Cumann na mBan

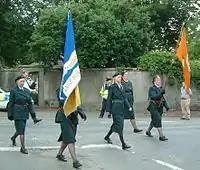
Republican Sinn Féin linked Cumann na mBan at Bodenstown in 2004.

Revitalized after the Rising and led by Countess Markievicz, Cumann na mBan took a leading role in popularising the memory of the 1916 leaders, organising prisoner relief agencies and later in opposing conscription and internment. They took a lead role in organising the Lá na mBan mass anti-conscription protest on 9 June 1918.